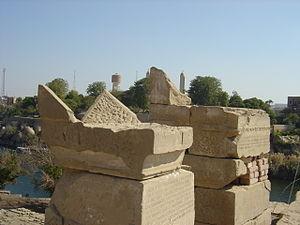
L'Israël antique désigne des populations qui ont vécu dans les territoires actuels d'Israël et de Palestine dont le récit national est donné par la Bible hébraïque. Celle-ci présente les Israélites comme descendants d'une même famille, divisés en douze tribus indépendantes puis fédérés en un royaume unifié qui se scinde ultérieurement. L'archéologie tend en revanche à situer les débuts de leur histoire aux derniers siècles du IIᵉ millénaire av. J.‑C., après l'effondrement des grands empires égyptien et hittite dominant le Proche-Orient. Des sociétés sédentaires émergent alors dans les hautes terres situées entre la plaine côtière palestinienne et le Jourdain, où se développent par la suite des entités politiques qui deviennent de plus en plus complexes, jusqu'à l'apparition de deux royaumes, Israël au nord et Juda au sud, peut-être issus de la scission d'un royaume unique. Ces deux États connaissent ensuite des fortunes diverses. Prospère, organisé autour de sa capitale Samarie, le premier est finalement vaincu et absorbé par les Assyriens en 722 av. J.-C., qui ne parviennent pas à faire subir le même sort au second.